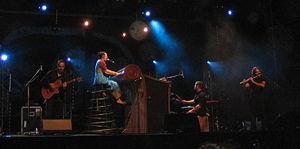
Amélie-les-crayons au festival WoodsTower (Lyon) en 2008
Le tourisme dans l'Ain permet de découvrir des vestiges anciens, des musées, des monuments historiques et des spécialités culinaires, ainsi que de vastes parcs naturels dont le Parc des oiseaux, au cœur de la Dombes, site le plus visité du département en 2009.
Le Grand Parc Miribel Jonage est un parc de l'agglomération lyonnaise couvrant près de 2 200 hectares en périphérie de Lyon. Il correspond à une zone aménagée sur l'Île de Miribel-Jonage, à la suite de la création de celle-ci, à partir du milieu du XIXᵉ siècle, par le creusement des canaux de Miribel et de Jonage destinés à maîtriser le Rhône qui s'étiolait alors dans de multiples ramifications et posait donc un certain nombre de problèmes, en particulier en termes de crues. Le Vieux Rhône qui coule pour l'essentiel dans le Grand parc, témoigne de cette situation passée.
La culture dans l'Ain est encouragée par le conseil départemental de l'Ain qui administre plusieurs musées départementaux. En outre, le département de l'Ain accueille un certain nombre de structures dédiées à l'art et au spectacle vivant.